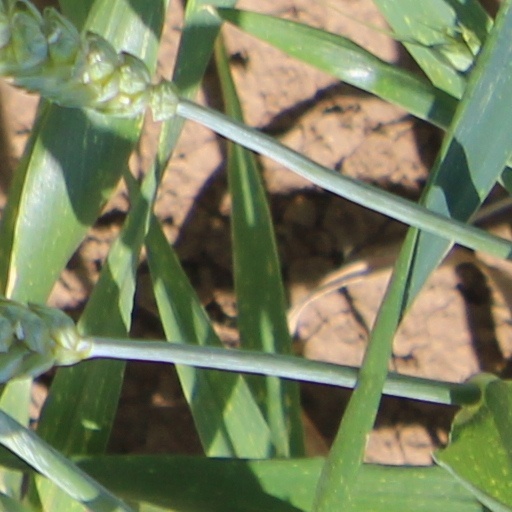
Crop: wheat